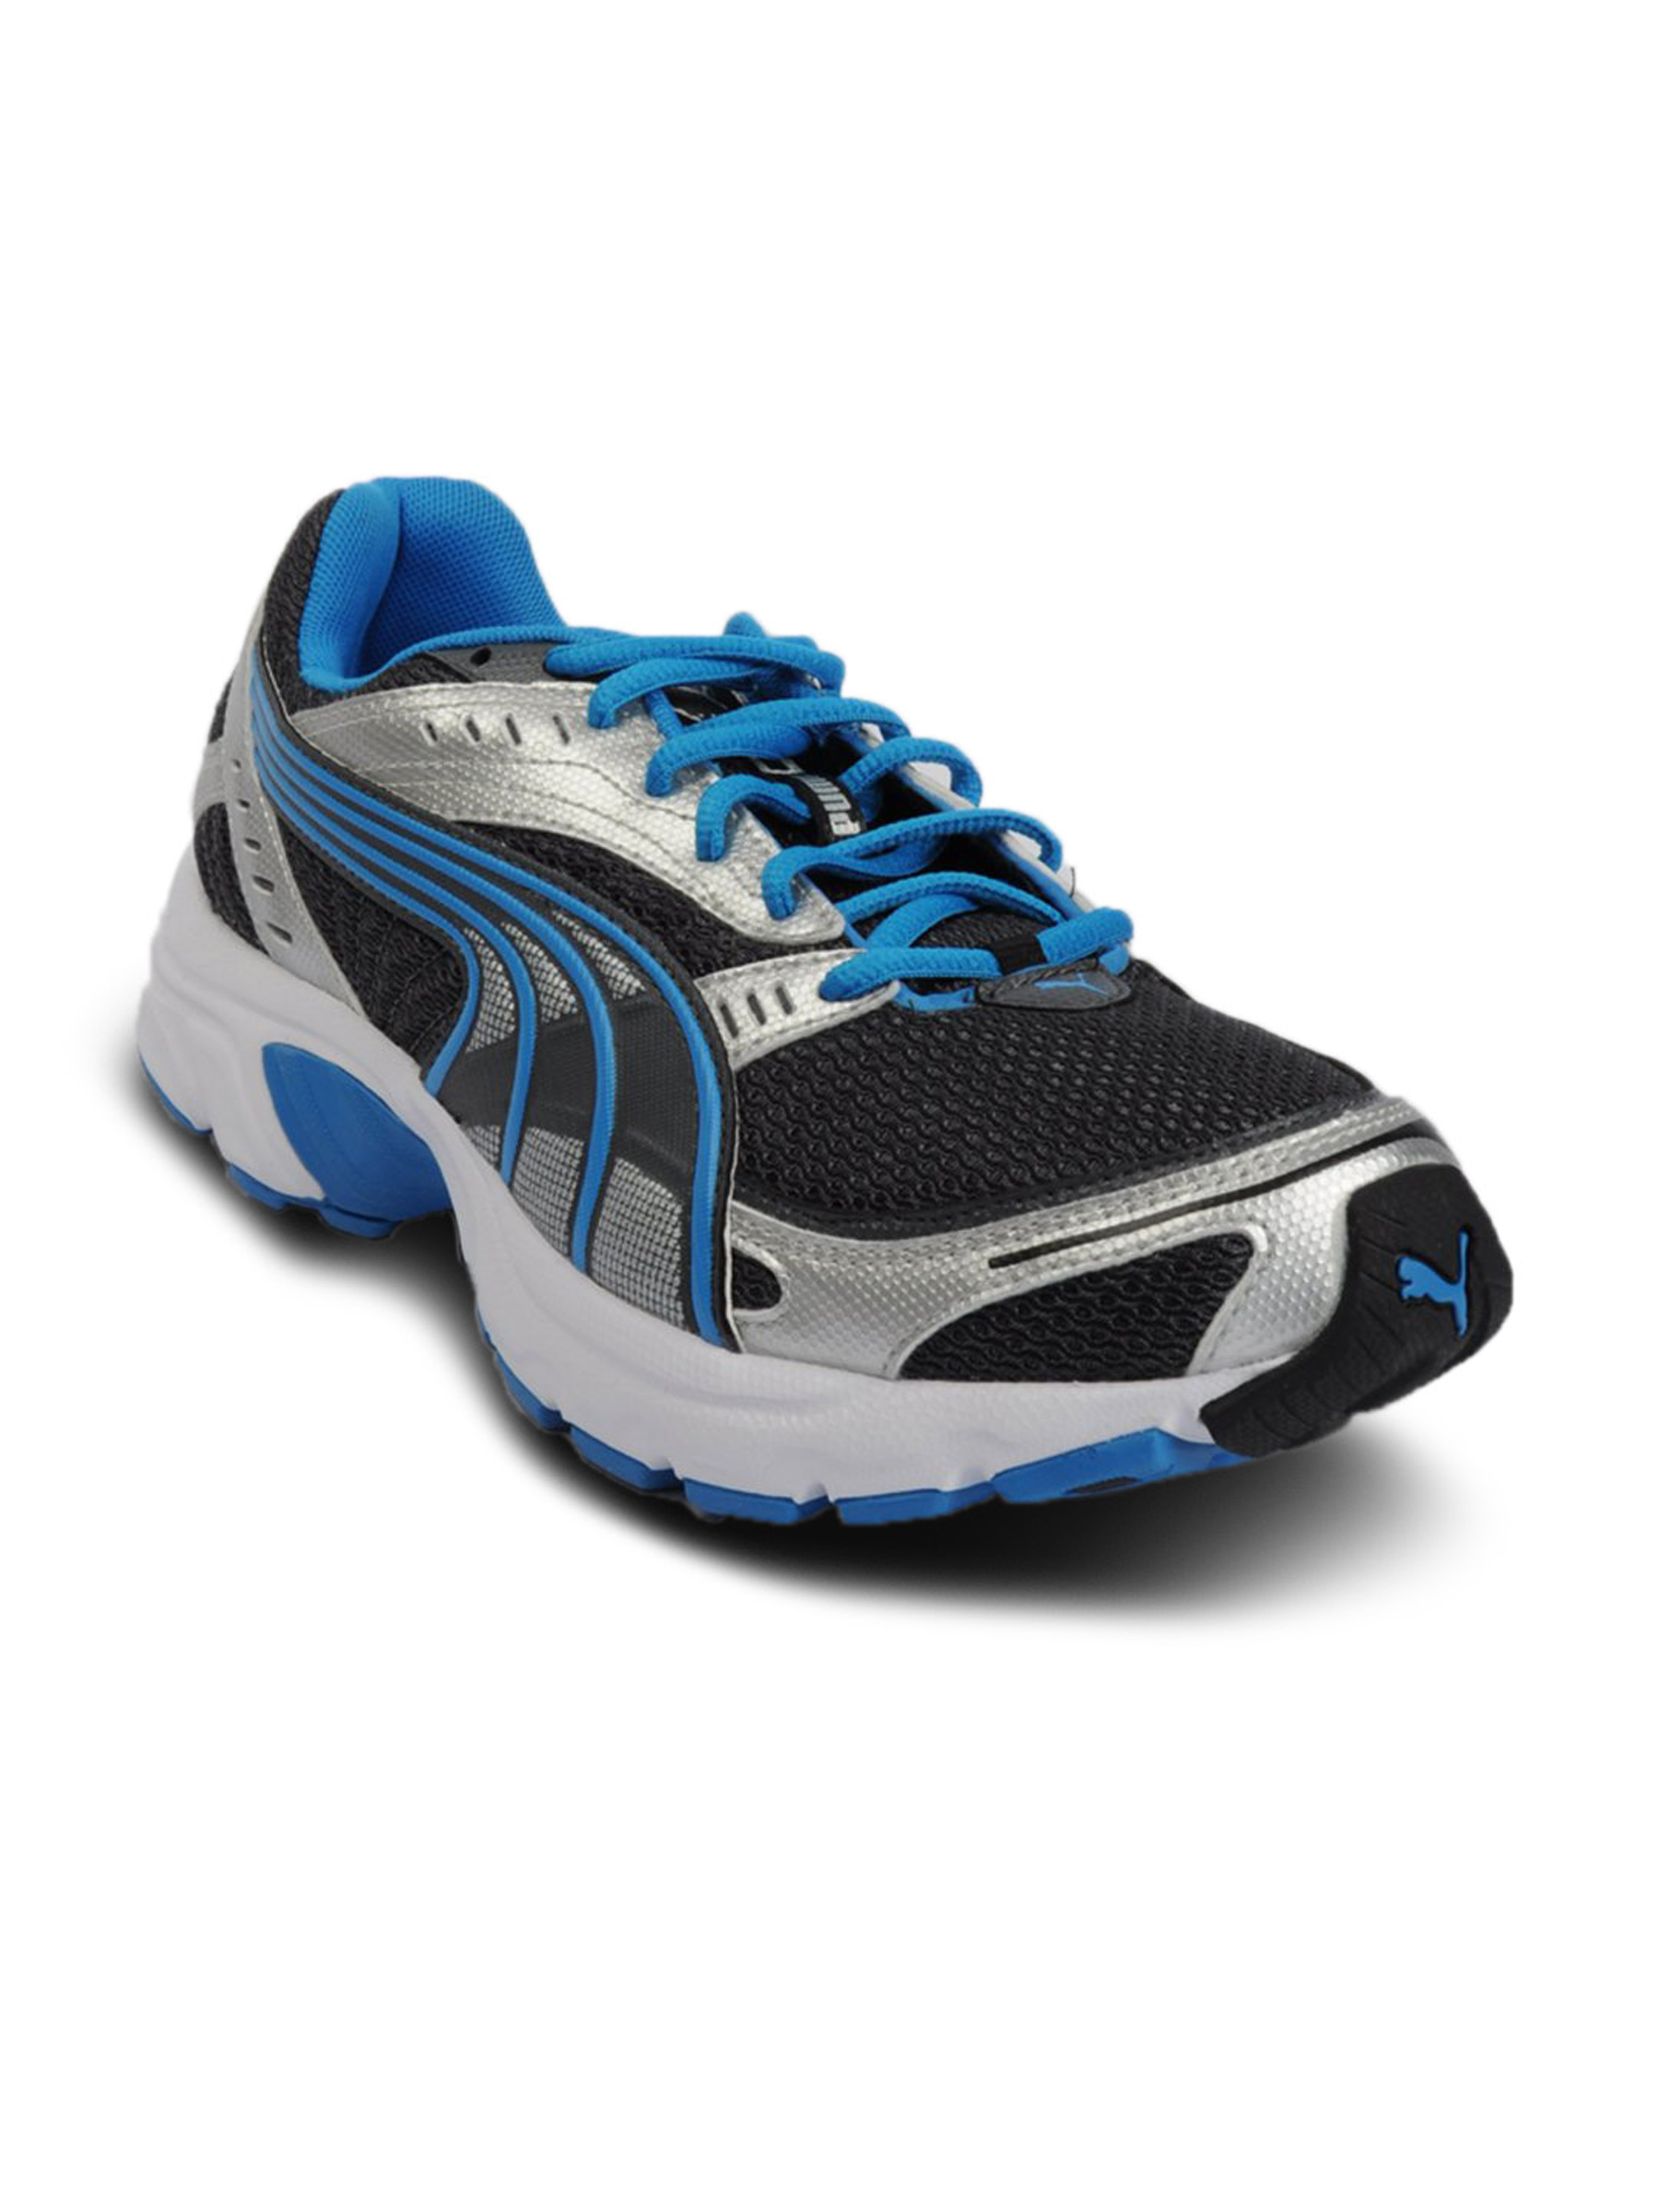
Puma Unisex Axis Black Sports Shoes
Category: Footwear / Shoes / Sports Shoes
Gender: Unisex
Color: Black
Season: Fall 2011
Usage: Sports